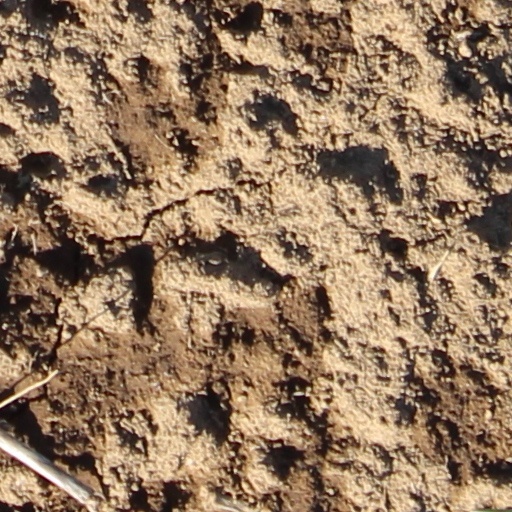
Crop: wheat